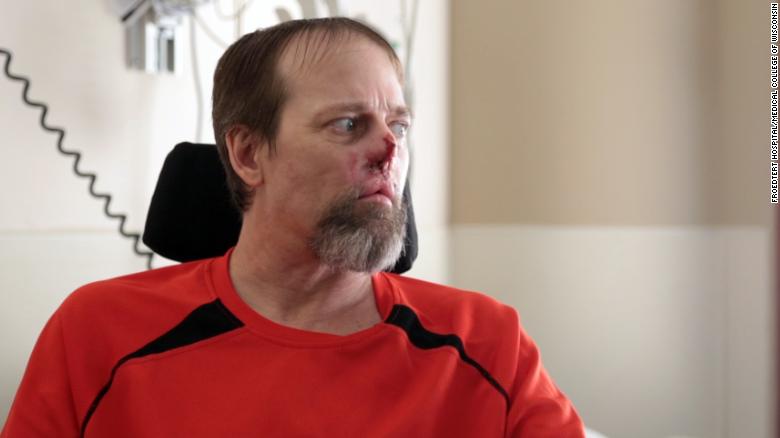
Gender: men